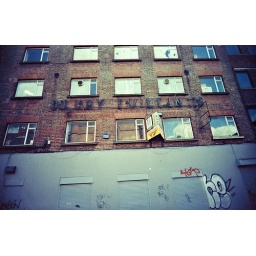
Drury buildings. Thoroughly modern office building ... in need of some refurbishment ... suit DIY enthusiast ...